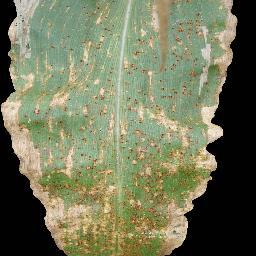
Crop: corn
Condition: (maize)_common_rust